Albatros D.XII

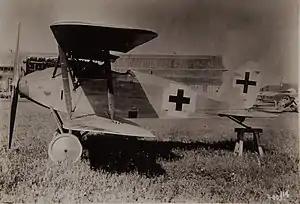

The Albatros D.XII was a German single-seat fighter biplane first flown in March 1918. It was the last of the Albatros fighters completed and flown before the end of World War I and had the same slab-sided fuselage seen on the Albatros D.X.